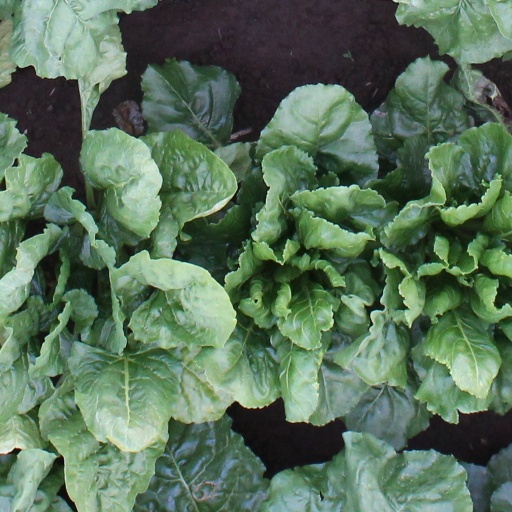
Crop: sugar beet